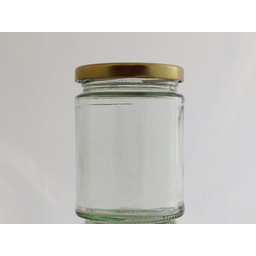
Label: glass